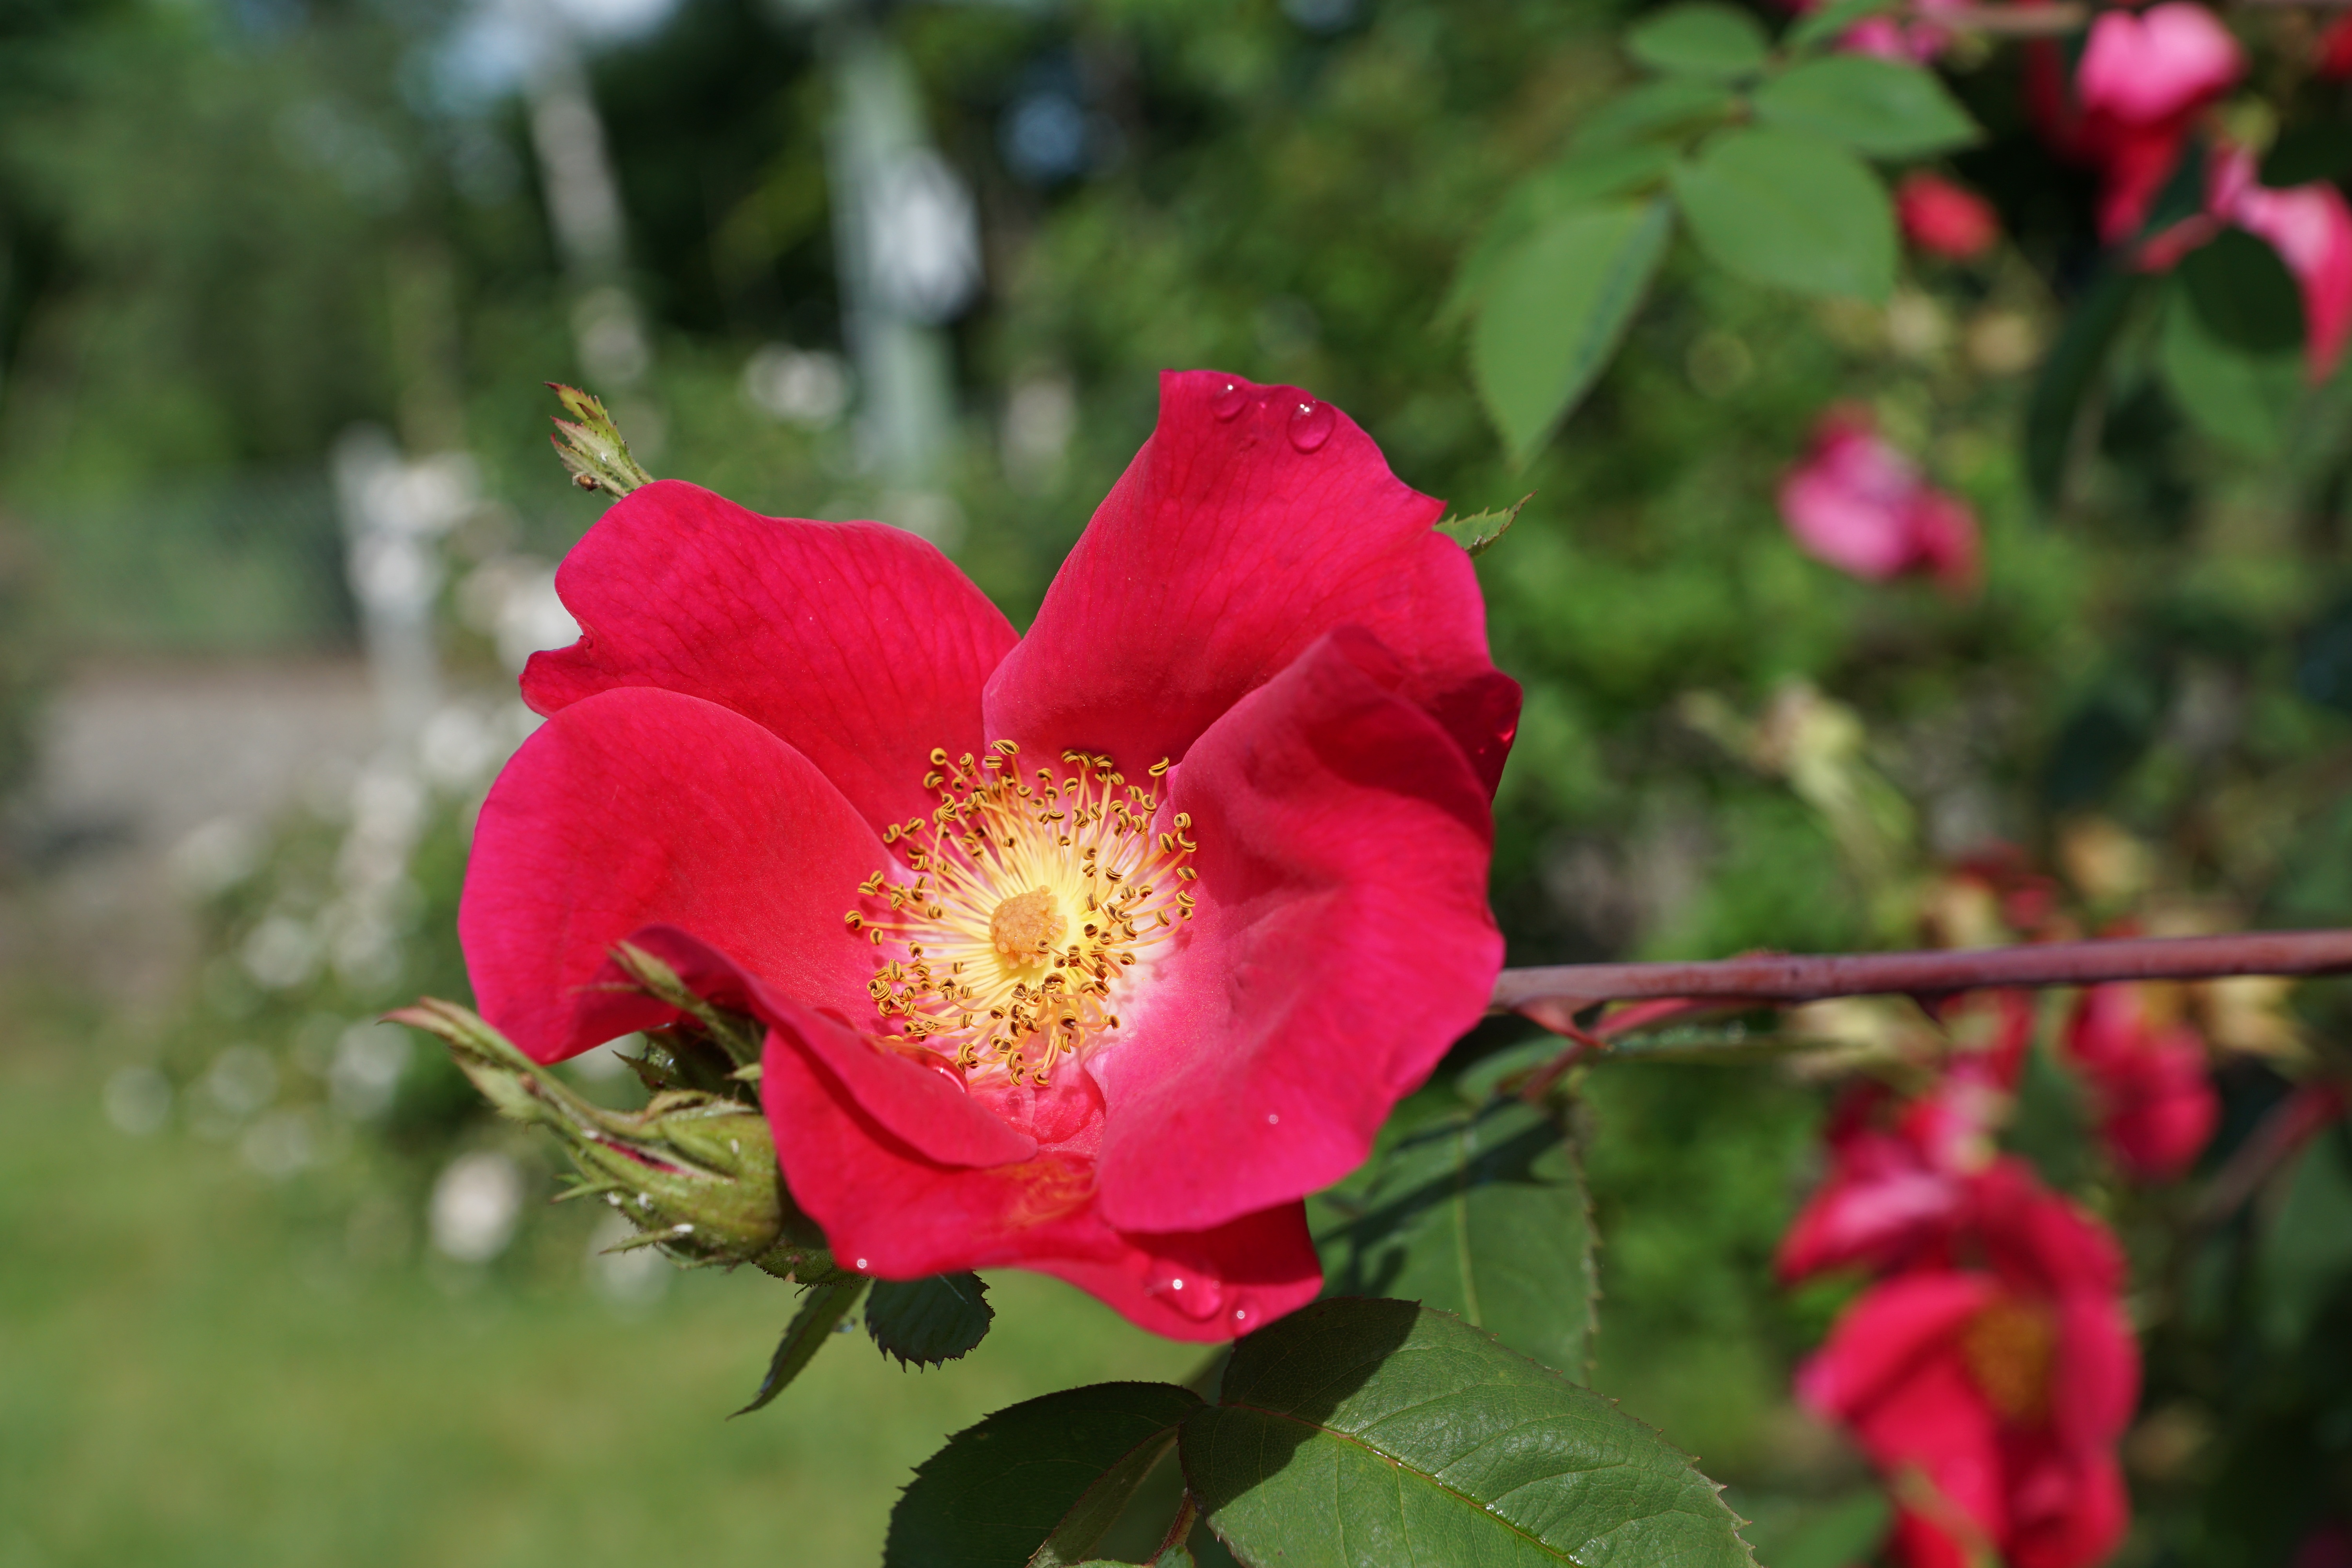
nature, blossom, plant, flower, petal, bloom, bush, rose, red, botany, flora, shrub, floribunda, wild rose, rose hip, flowering plant, garden roses, rose family, land plant, rose order, camellia sasanqua, rosa rubiginosa